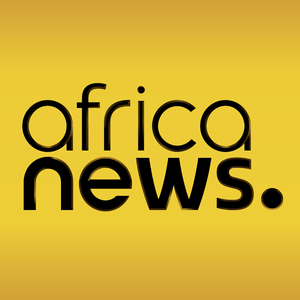
Euronews SA, anciennement EuronewsNBC entre 2017 et 2020, est un groupe audiovisuel français éditant les chaînes d'information en continu Euronews et Africanews.
L'Établissement public de télévision, dont le sigle usuel est EPTV et anciennement Établissement nationale de télévision, est la société nationale qui gère les activités de la télévision publique en Algérie, de la production à la diffusion. Il opère sept chaînes de télévision qui sont TV1, Canal Algérie, TV3, TV4, TV5, TV6 et TV7.
Africanews est une chaîne de télévision panafricaine multilingue d'information internationale en continu. Propriété d'Euronews SA, elle est créée le 4 janvier 2016 et diffuse depuis le 20 avril 2016. Son siège se situe provisoirement à Pointe-Noire en République du Congo en attendant de s'installer définitivement à Brazzaville.